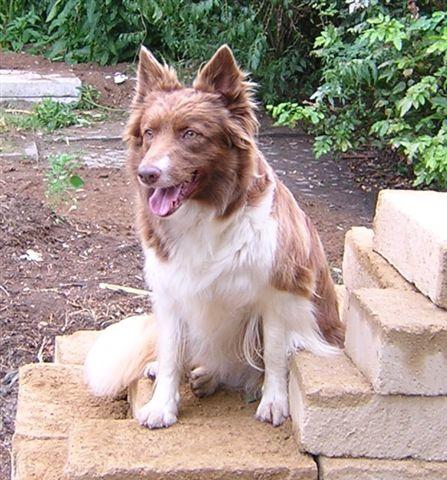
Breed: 227-n000094-collie